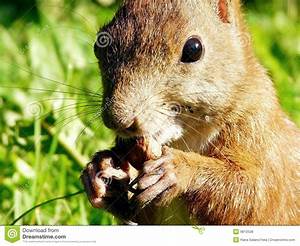
Label: scoiattolo